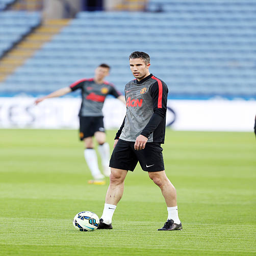
football player continues his return from injury .